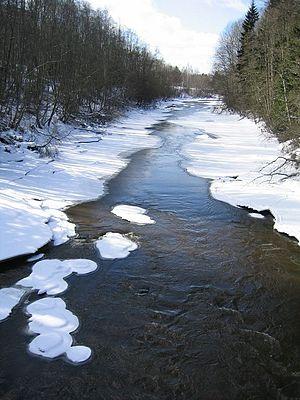
Hakuninmaa est une section du quartier de Kaarela à Helsinki en Finlande.
La Rivière de Vantaa est un cours d'eau de 101 km dans la Province de Finlande méridionale. La rivière est issue du lac Erkylänjärvi à Hausjärvi et s'écoule dans la baie Vanhankaupunginlahti du Golfe de Finlande à Helsinki.